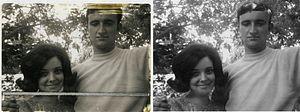
L'inpainting est le nom donné à la technique de reconstruction d'images détériorées ou de remplissage des parties manquantes d'une image.